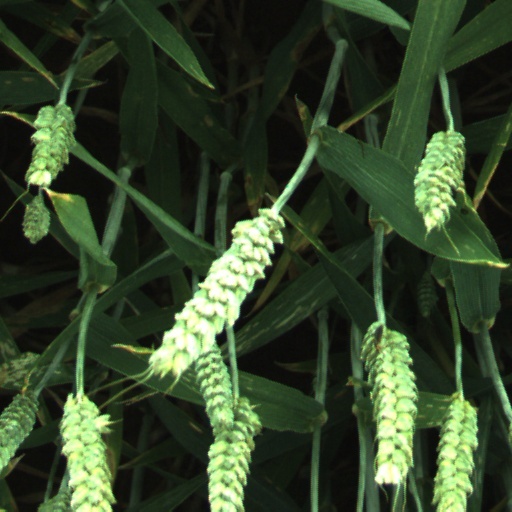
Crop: wheat